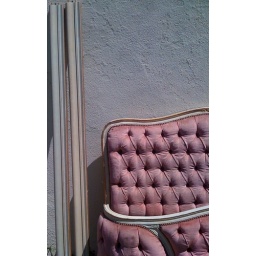
french vintage corbeille pink deep buttoned bed in the sun